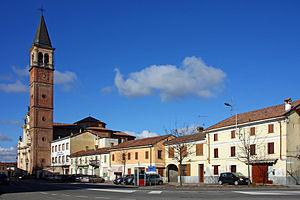
Ottobiano est une commune italienne de la province de Pavie dans la région Lombardie en Italie.